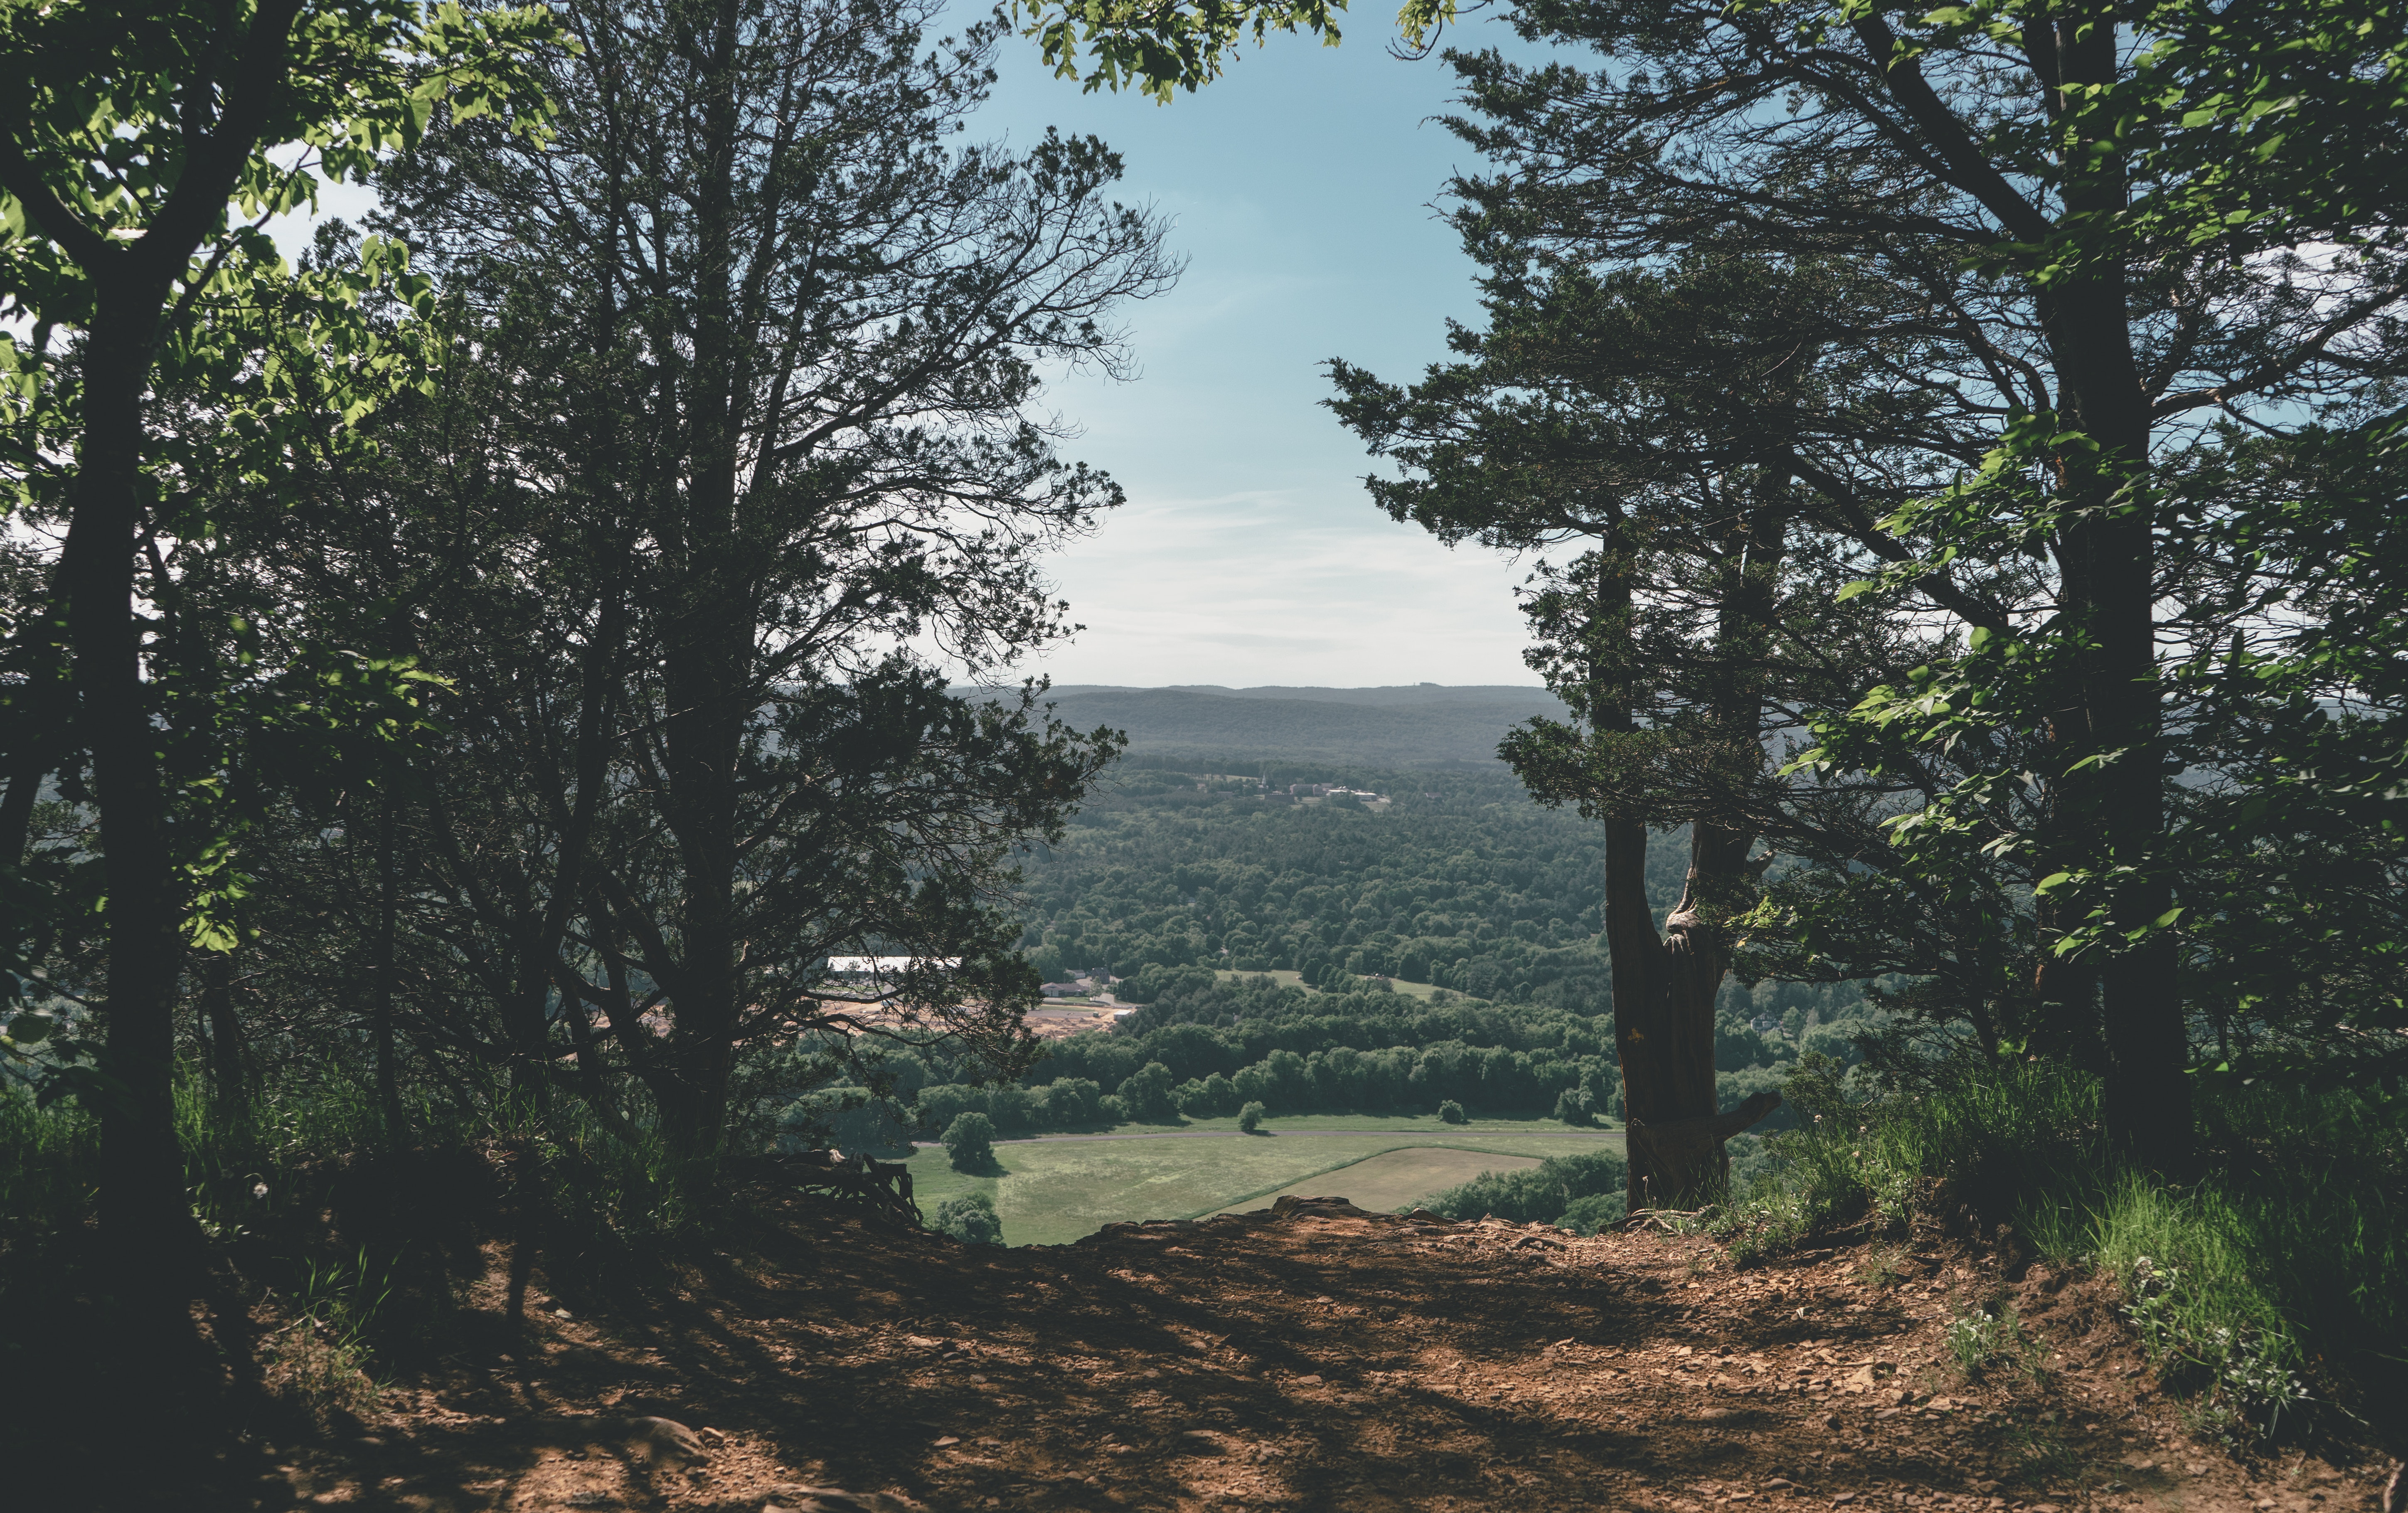
tree, nature, natural environment, vegetation, nature reserve, sky, property, wilderness, forest, woody plant, biome, woodland, plant, lake, plant community, grass, state park, landscape, branch, rural area, land lot, hill, trail, road, reservoir, coast, sea, river, hill station, temperate broadleaf and mixed forest, bank, national park, bay, jungle, house